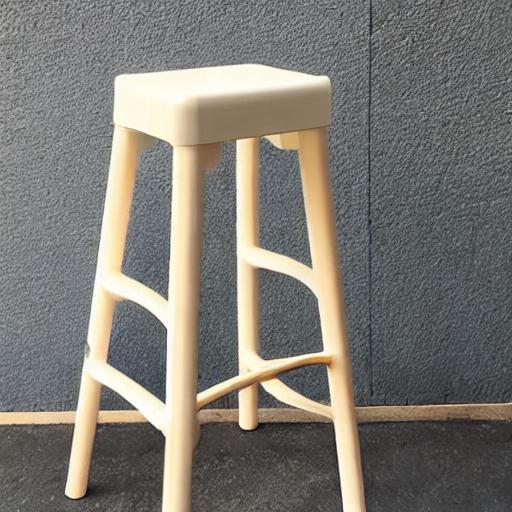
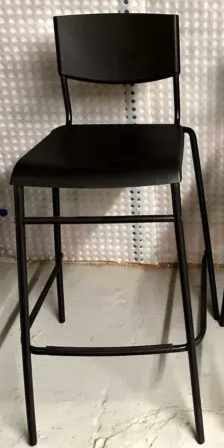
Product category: stool
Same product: no